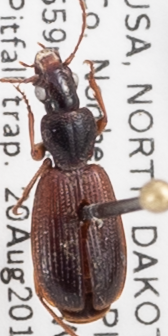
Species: Cymindis neglecta
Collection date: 2019-08-20
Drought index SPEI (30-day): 0.362
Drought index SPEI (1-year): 1.13
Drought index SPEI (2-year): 0.944